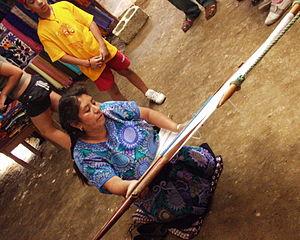
Tissage traditionnel dans un village du Zinacantán au Chiapas (Mexique).
Les textiles mexicains sont le fruit d'une longue histoire, remontant au moins à -1400. Avant la période hispanique, les fibres végétales utilisées provenaient principalement du yucca, du palmier ou de plantes succulentes, ainsi que du coton dans les plaines du sud au climat plus chaud. Après la chute de l'Empire aztèque, les espagnols amènent avec eux de nouvelles matières premières, comme la soie et la laine, ainsi que des techniques européennes comme l'utilisation du métier à tisser. Les styles vestimentaires changent aussi significativement. Les tissus sont produits dans des ateliers ou de façon domestique jusqu'à l'époque de Porfirio Díaz, qui correspond à la mécanisation du tissage, apportée par les français. De nos jours, les textiles pour l'habillement ou d'autres applications sont fabriqués industriellement ou par des artisans. Les produits encore fabriqués à la main comptent notamment des vêtements pré-hispaniques comme des huipils ou des sarapes, souvent brodés. Les habits, les tapis et d'autres pièces sont faits à partir de fibres et de teintures naturelles.